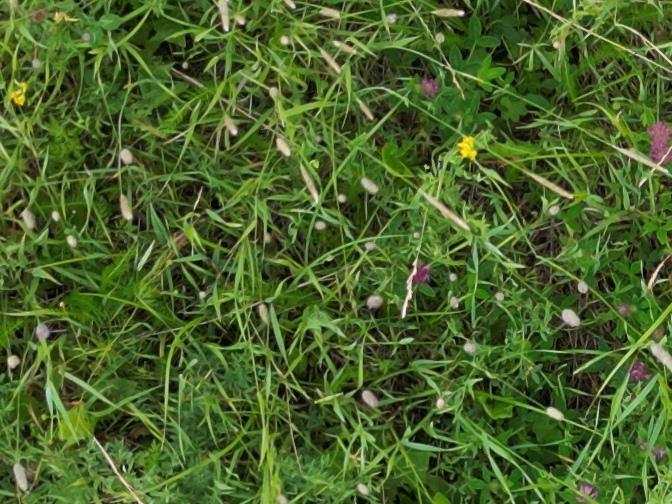
Flowers visible: yarrow flowers